Coronado High School (El Paso, Texas)

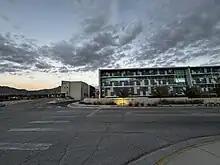
Champions Pl as front school on E Building (left) and A and B as main Building (right)

Coronado High School in El Paso, Texas, United States is located on the west side of El Paso near the intersection of North Mesa Street and Resler Drive. It serves the southern part of west El Paso: east of Interstate 10, from the vicinity of Executive Center Boulevard north approximately three miles to around Coronado Arroyo, a normally dry stream bed running west down from the Franklin Mountains just north of Escondido Drive; and the portion of the Upper Valley (the part of El Paso County beside the Rio Grande west of Interstate 10) which lies south of Country Club Road. Most of the Coronado attendance zone is zoned to Morehead Middle School for grades six to eight. The elementary schools in the Coronado feeder pattern include Dr. Green, L.B Johnson, Putnam, Carlos Rivera, Western Hills, and Zach White. The Upper Valley portion of the Coronado attendance area is zoned to Zach White Elementary and Lincoln Middle School, except for the Buena Vista neighborhood around Interstate 10 and West Paisano Drive, which is zoned to Johnson and Morehead. Dr. Green, L.B Johnson, Putnam, Carlos Rivera and Western Hills elementary schools all graduate into Morehead Middle School.